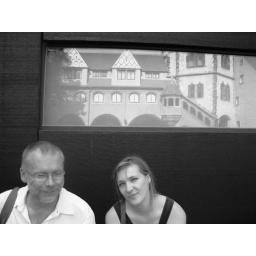
family meeting in Halle/Salle: castle in the mirror (Moritzburg)